Skin whitening

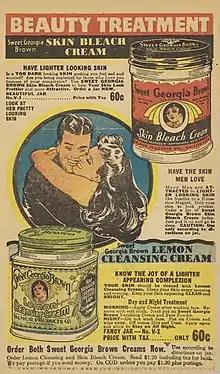
An advertisement from the 1930s for Sweet Georgia Brown skin bleaching cream

Skin whitening agents work by reducing the presence of melanin pigment in the skin. To accomplish this, there are several possible mechanisms of action: